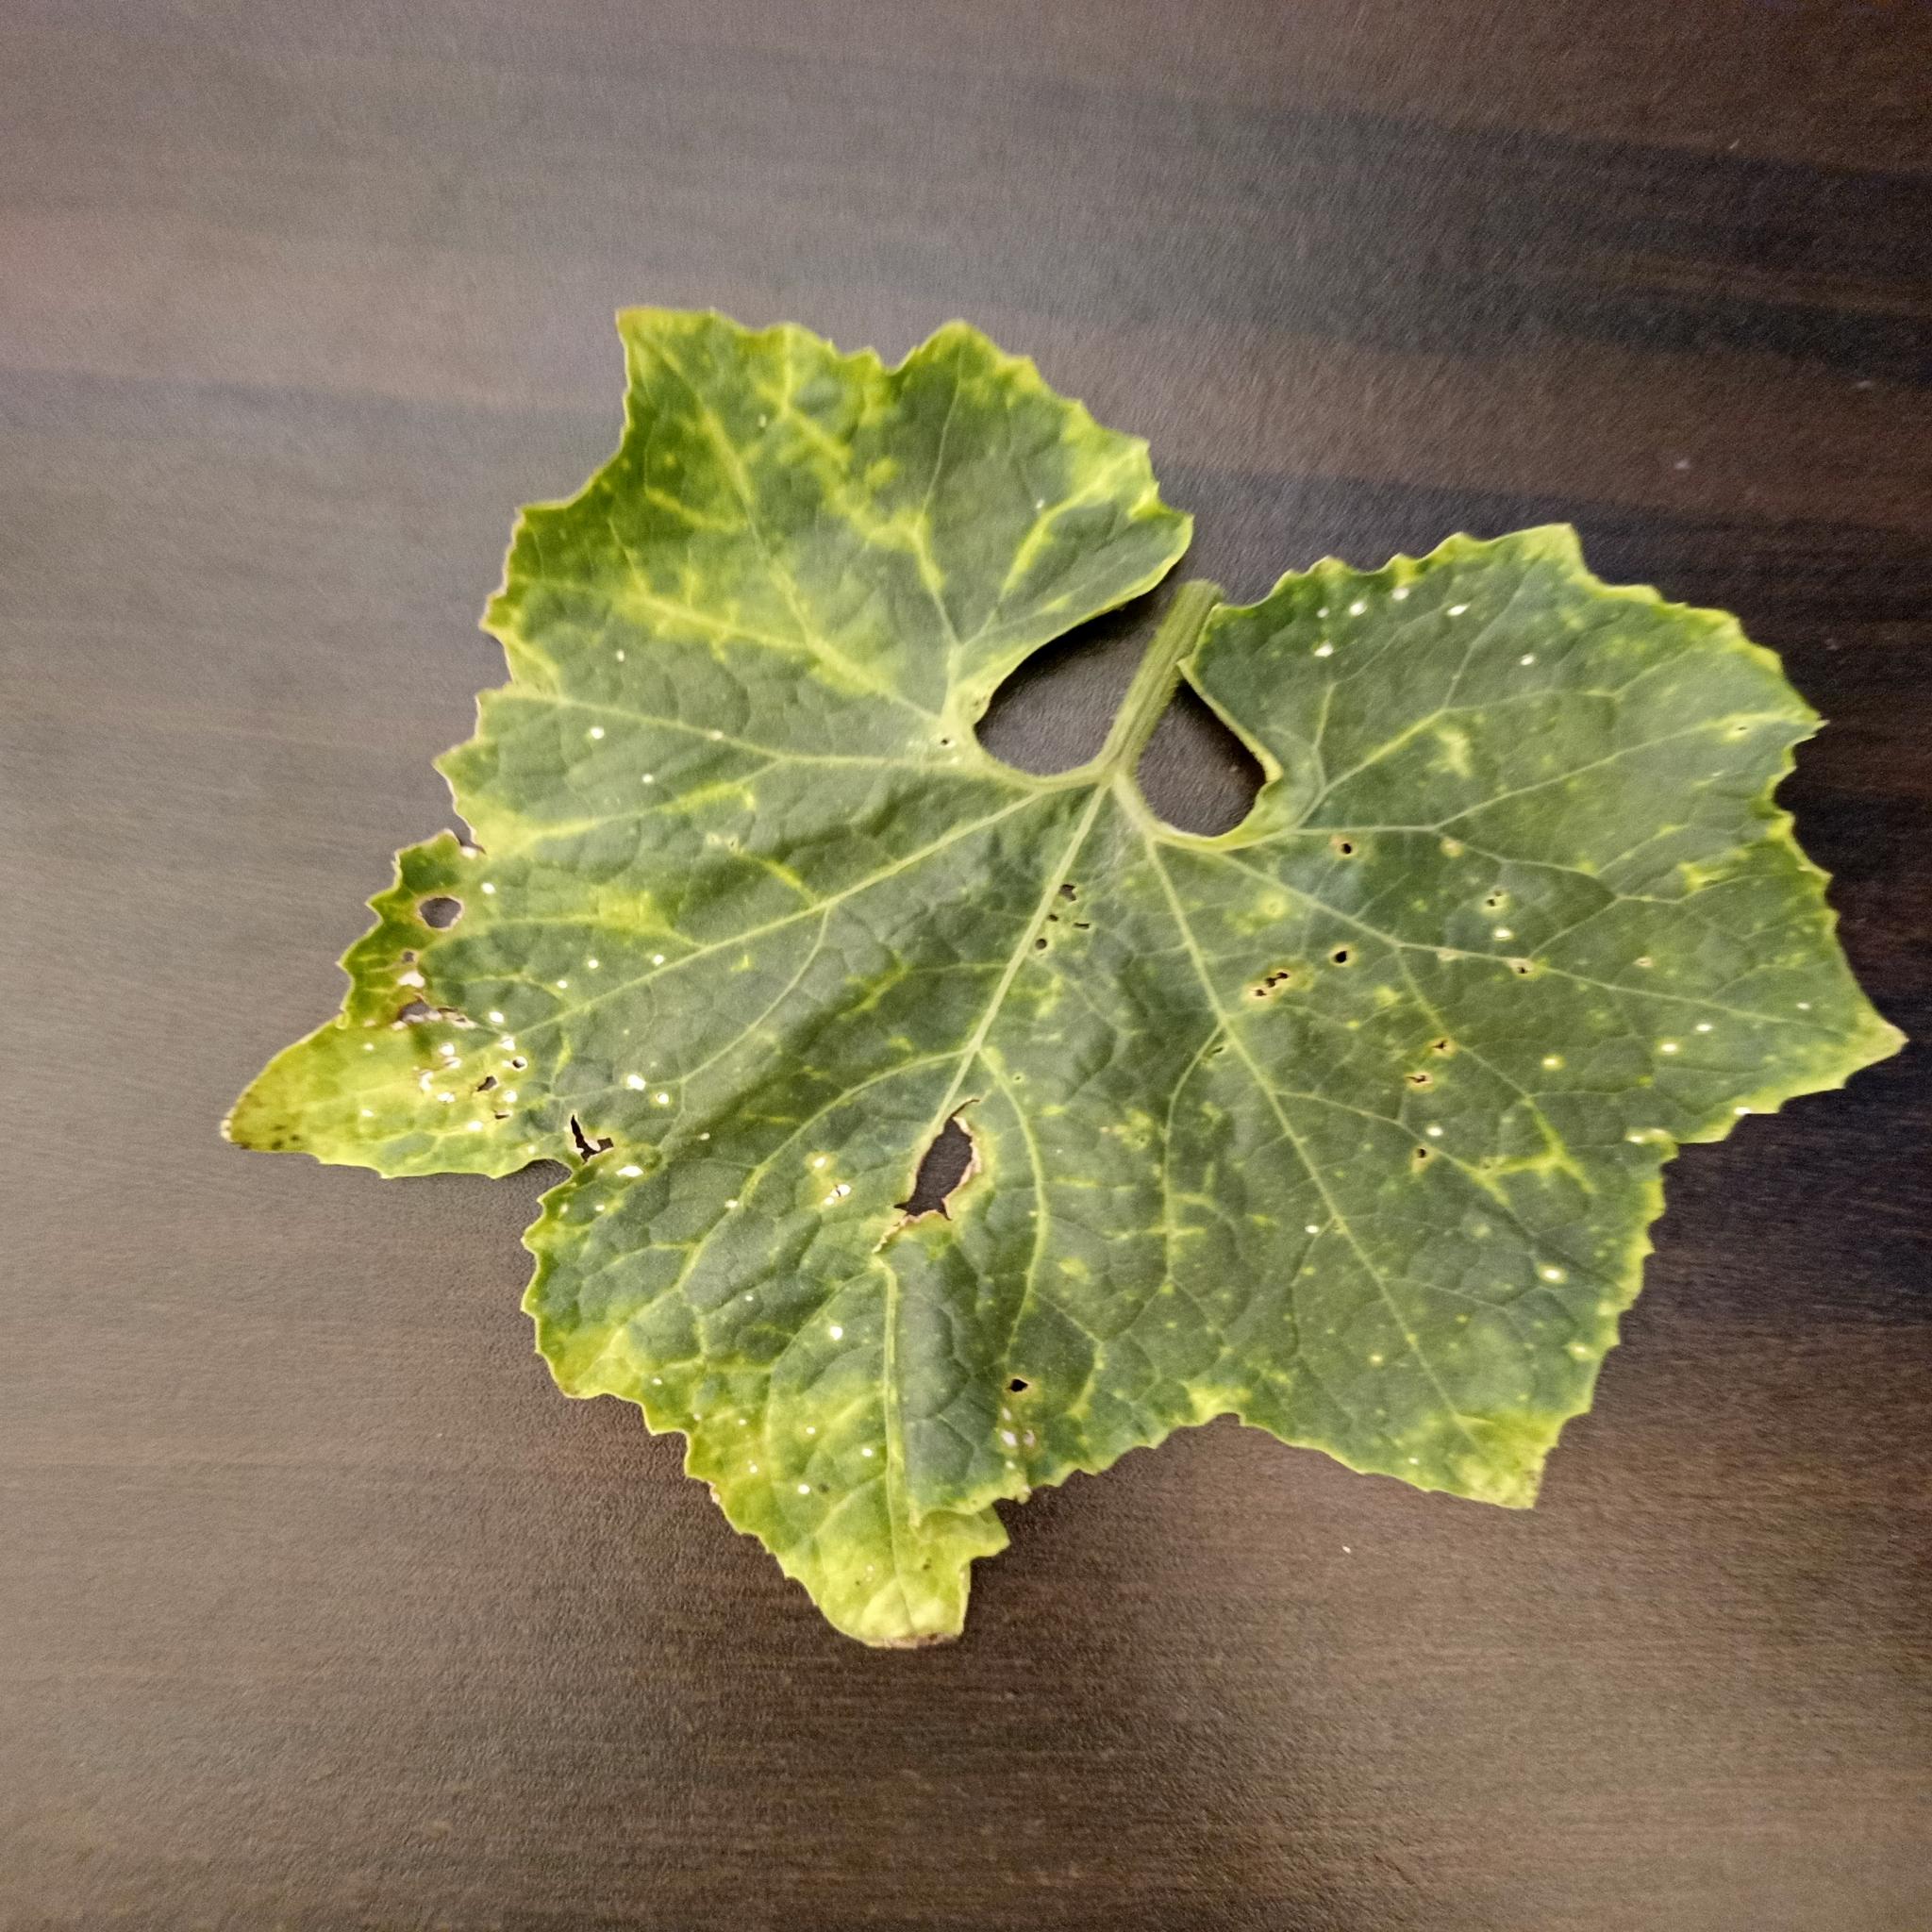
Label: Downy mildew